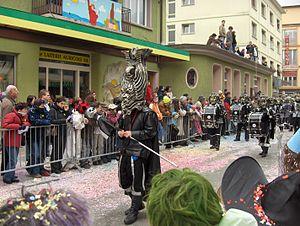
Les groupes de guggenmusik sont des fanfares qui font de la musique avec des déguisements. Elles sont essentiellement suisses mais il existe quelques formations dans les pays limitrophes.